United States women's national soccer team

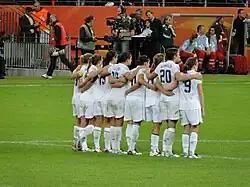
The USWNT at the 2011 FIFA Women's World Cup

In the quarterfinal of the 2011 Women's World Cup in Germany, the U.S. defeated Brazil 5–3 on penalty kicks. Wambach's goal in the 122nd minute to tie the game 2–2 has been voted the greatest goal in U.S. soccer history and the greatest goal in Women's World Cup history. The U.S. then beat France 3–1 in the semifinal, but lost to Japan 3–1 on penalty kicks in the Final after drawing 1–1 in regulation and 2–2 in overtime. Hope Solo was named the tournament's best goalkeeper and Wambach won the silver ball as the tournament's second-best player.